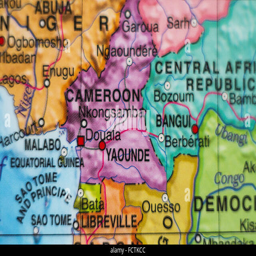
photo of a map and the capital